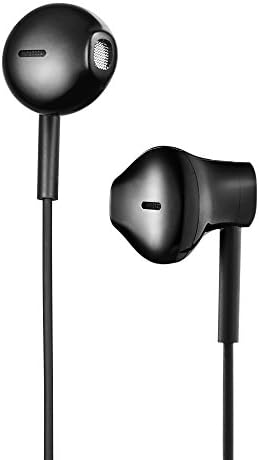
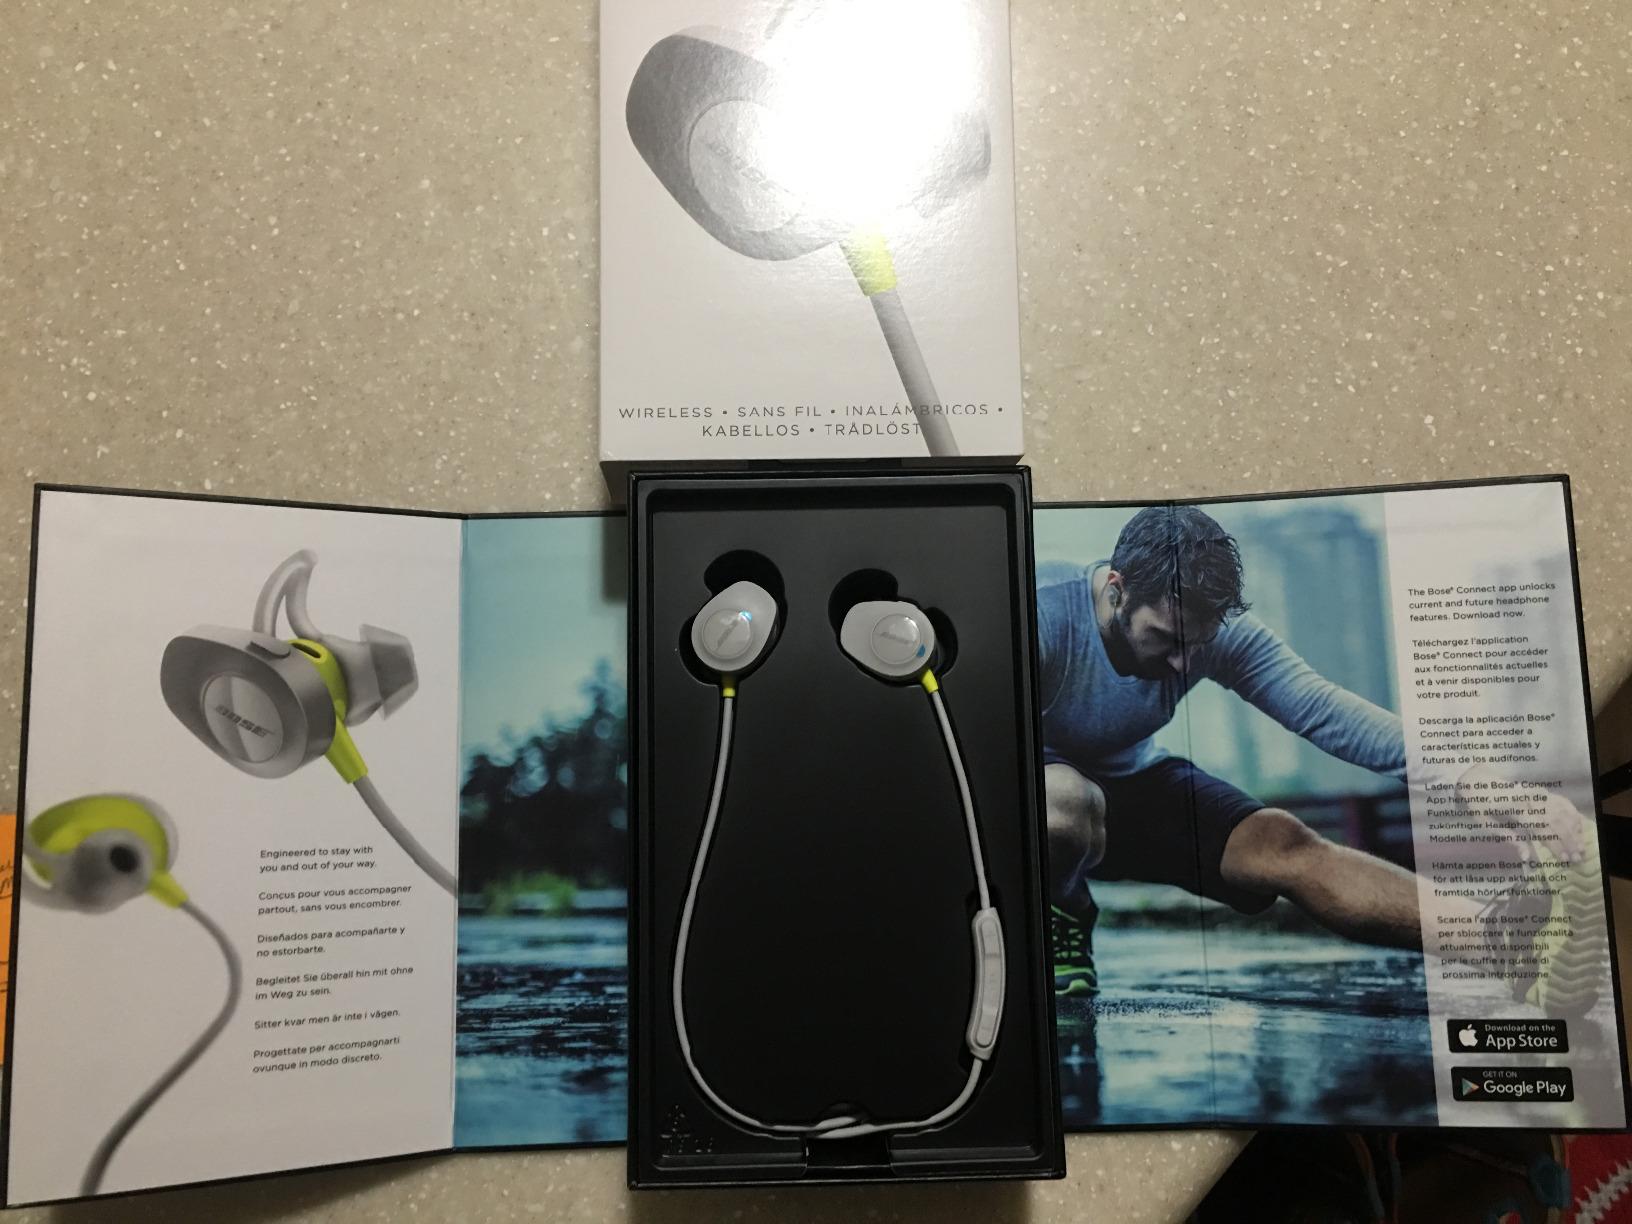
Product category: headphones
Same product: no